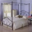
Label: bed